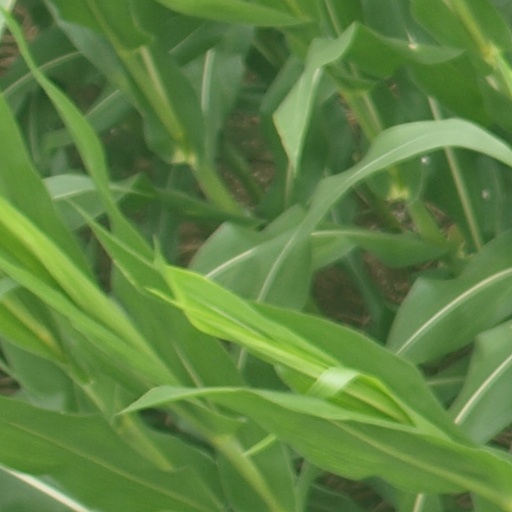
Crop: maize; corn